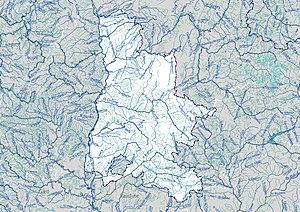
Réseau hydrographique du département de la Drôme (France).
La liste des cours d'eau de la Drôme présente les principaux cours d'eau traversant pour tout ou partie le territoire du département français de la Drôme dans la région Auvergne-Rhône-Alpes. Plus de 1 140 cours d'eau sont recensés en 2014 dans le référentiel national BD Carthage sur le territoire départemental, dont 96 cours d'eau naturels et trois canaux de longueur supérieure à 10 km.